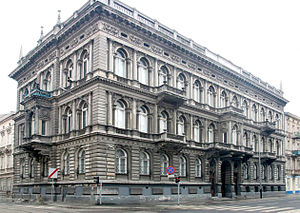
Maurycy Poznańskis palæ
Maurycy Poznańskis palæ i Łódź
Maurycy Poznańskis palæ ligger på hjørnet af Gdańska-gaden og Więckowskis gade i Łódź. Neorenæssancepaladset stod færdig i 1896 efter tegninger af Adolf Zeligson, og var en gave fra Izrael Poznański til sønnen Maurycy og hans kone Sara Silberstein. Zeligson lod sig inspirere af paladsbygninger i Venedig og San Marco-biblioteket.